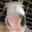
Label: horse